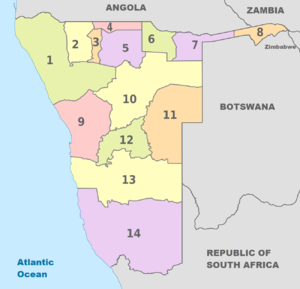
Cet article traite des subdivisions de la Namibie.